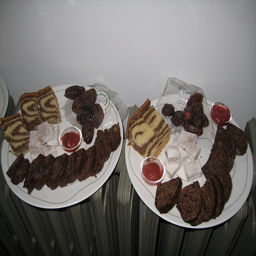
A group variety of deserts are served on plates.
Variety of plated desert and sauces items on display.
Two very full dessert plates on a radiator
A variety of delicious desserts are on 2 plates.
Foods laid out buffet style on plates ontop of a heater.